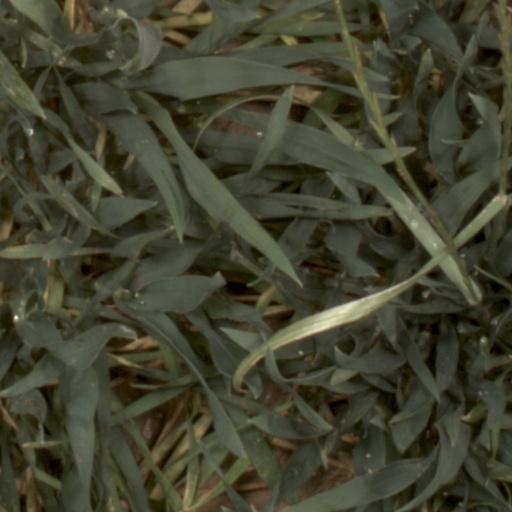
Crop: wheat